Leo Dixon

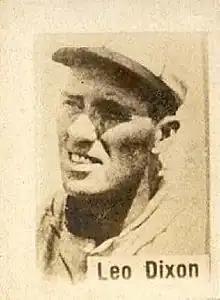

Leo Moses Dixon (September 4, 1894 – April 11, 1984) was an American professional baseball player. His playing career as a catcher spanned ten seasons, including four in Major League Baseball. Over his major league career, he played with the St. Louis Browns (1925–27) and the Cincinnati Reds (1929). Dixon was known as a light-hitting, defensive specialist.